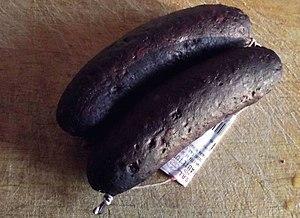
Le boudin avec la betterave rouge (boudeun), une préparation de charcuterie typique de la Vallée d'Aoste (Italie)